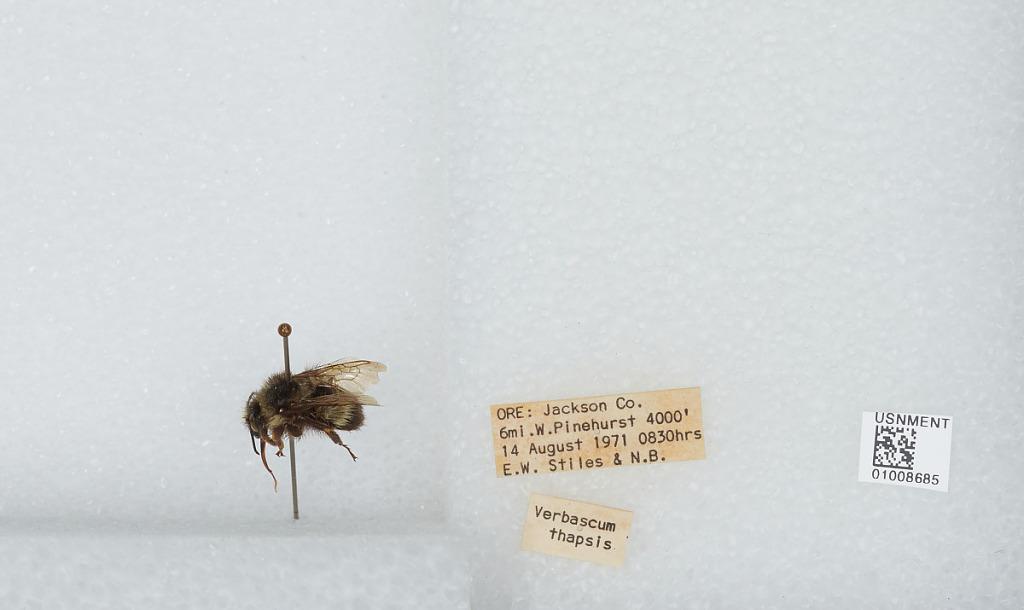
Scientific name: Bombus (Pyrobombus) flavifrons Cresson
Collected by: E. Stiles & N. Stiles
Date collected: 1971-8-14
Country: United States
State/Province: Oregon
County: Jackson
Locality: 6 miles west of Pinehurst
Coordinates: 42.1231, -122.467